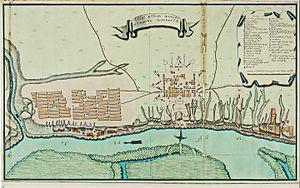
La forteresse Saint-Dimitri-de-Rostov est une fortification frontalière de l’Empire russe fondée en 1761 et désaffectée en 1835. Elle est à l’origine de la ville de Rostov-sur-le-Don.